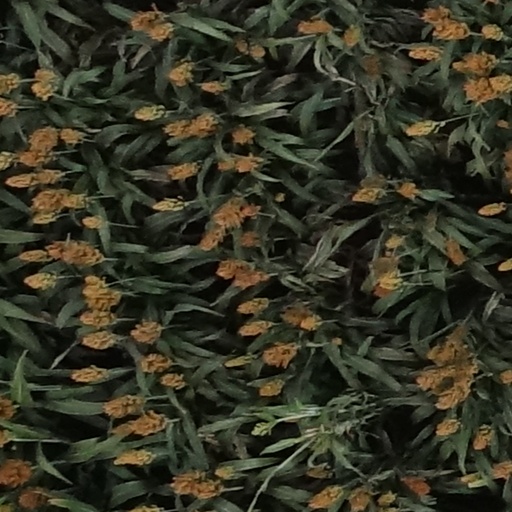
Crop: sorghum